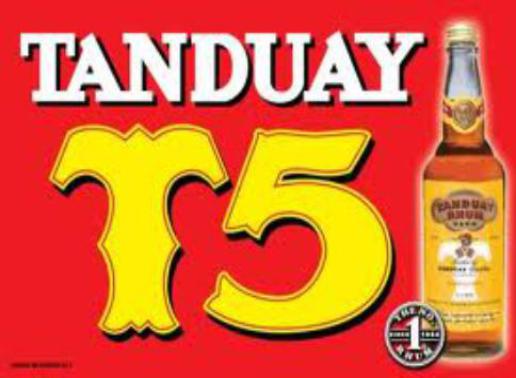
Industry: Others